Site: brandenburg
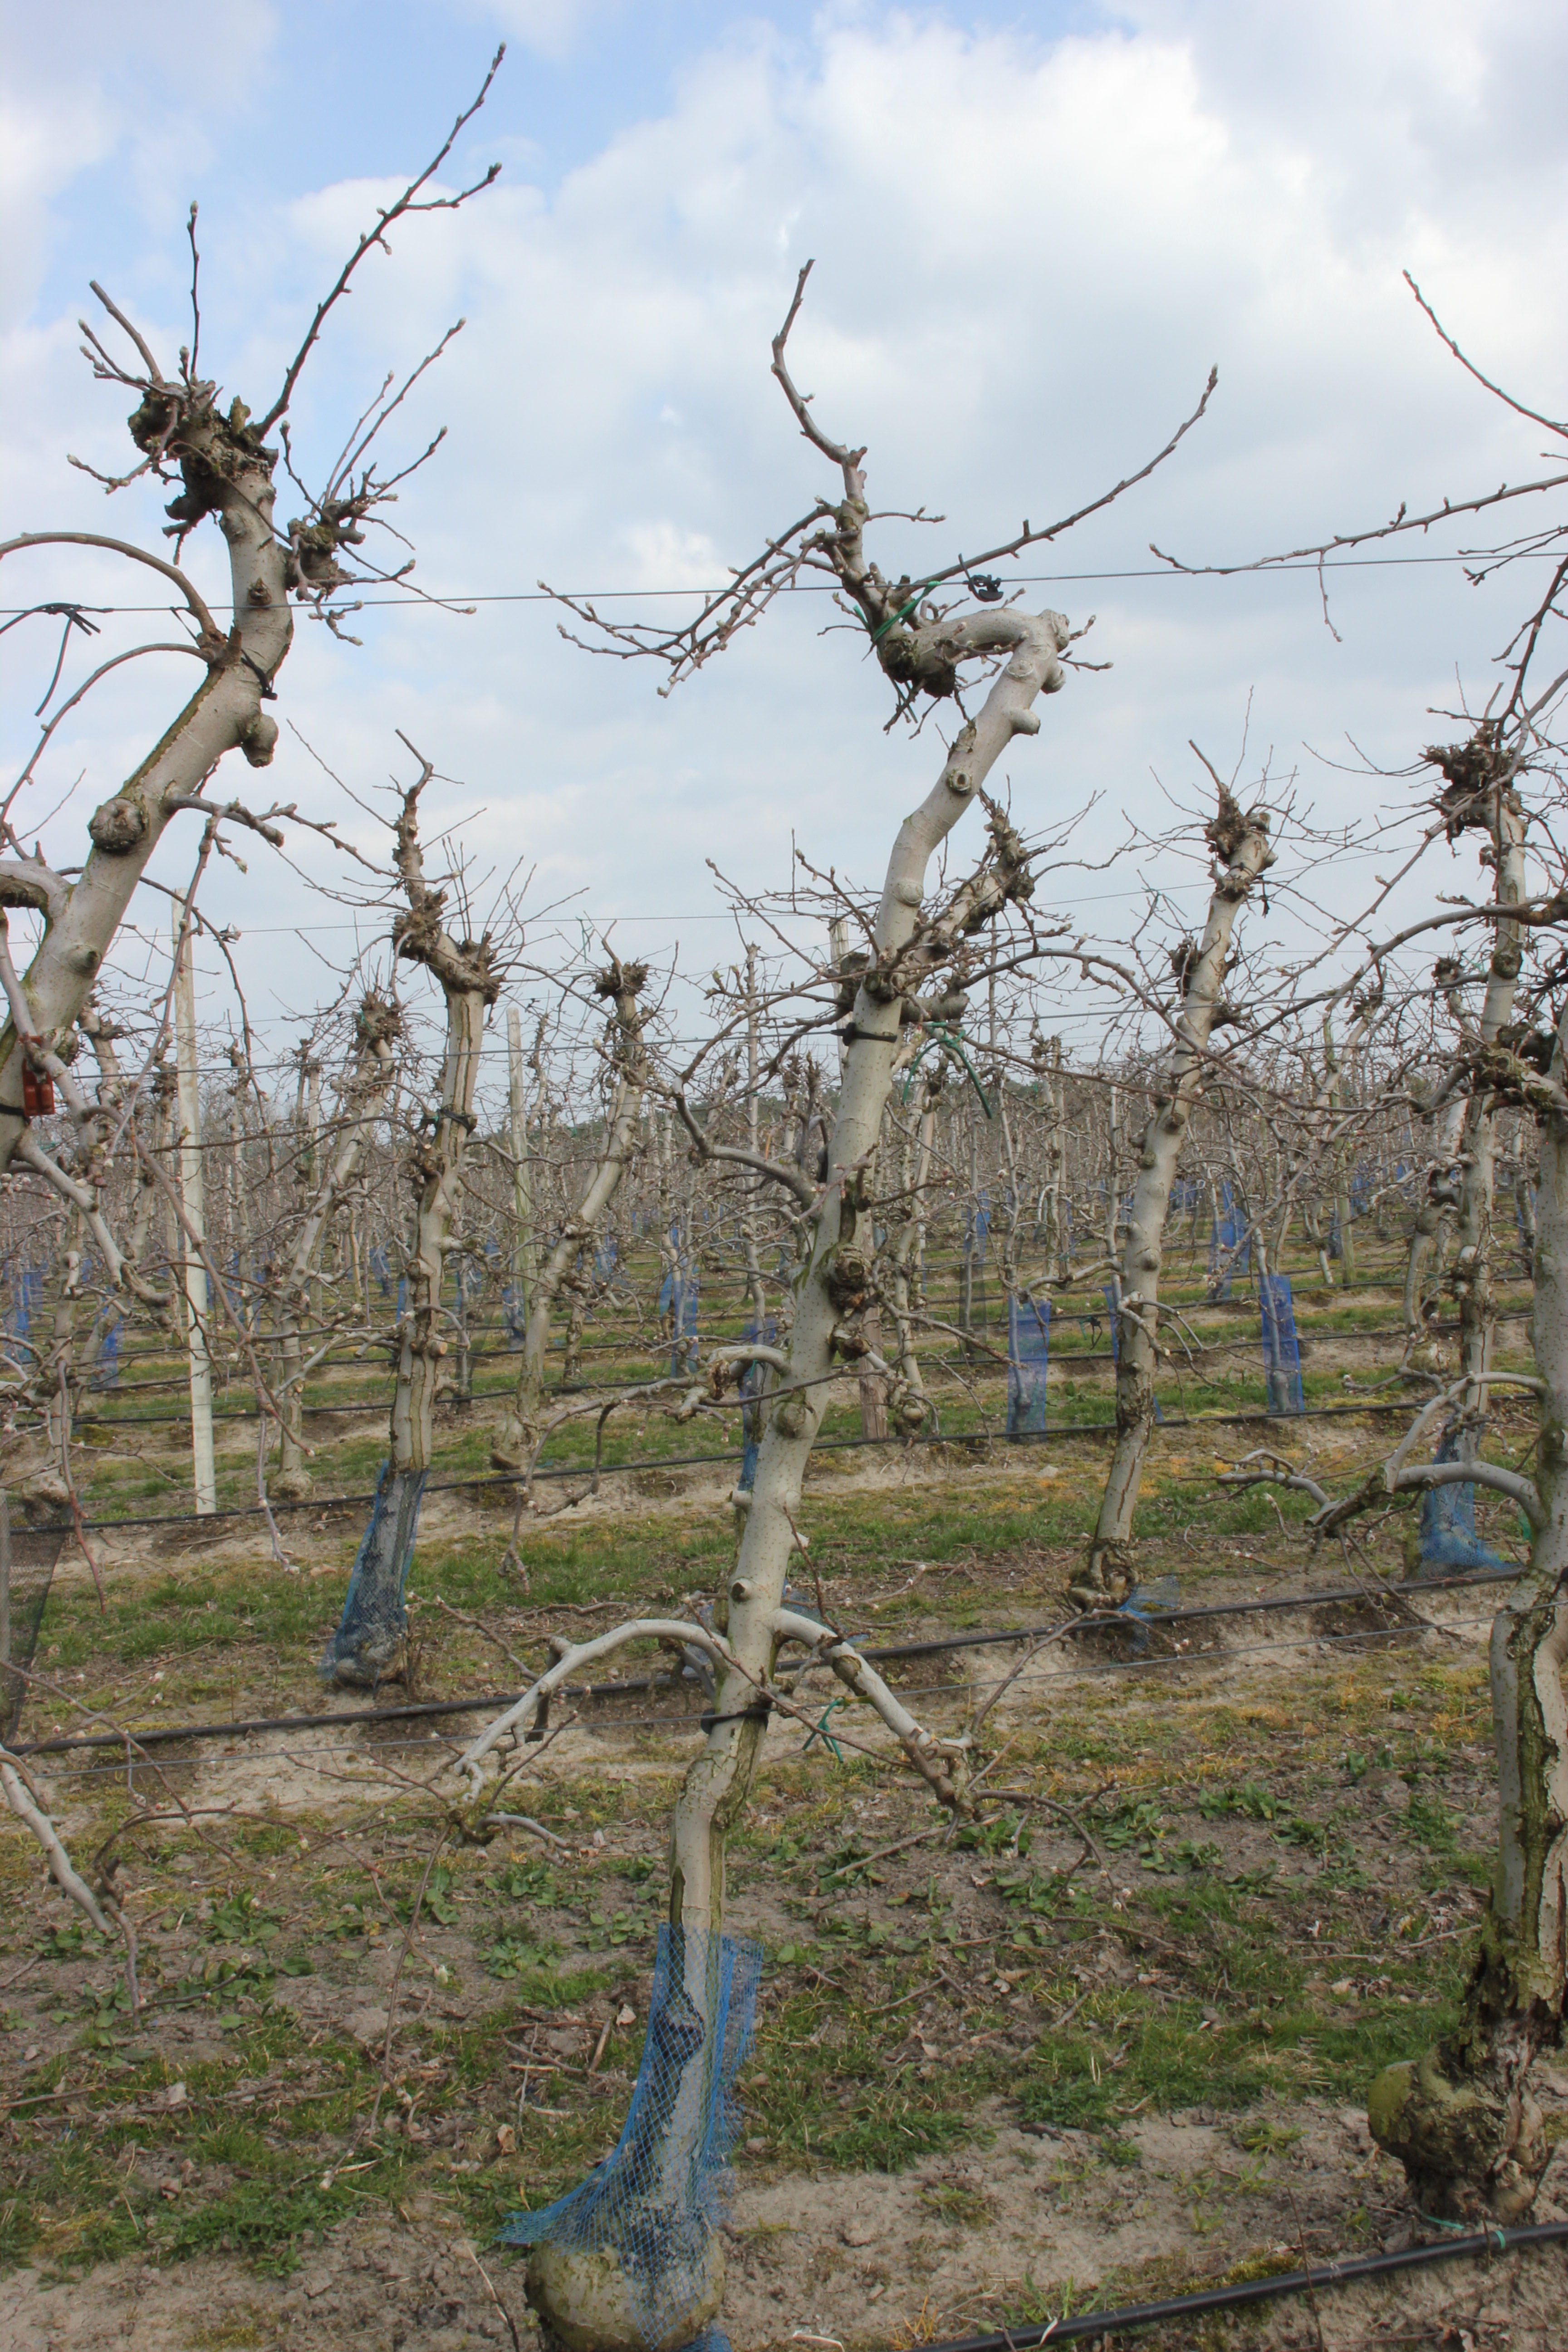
Growth stage (BBCH 03): Bud development